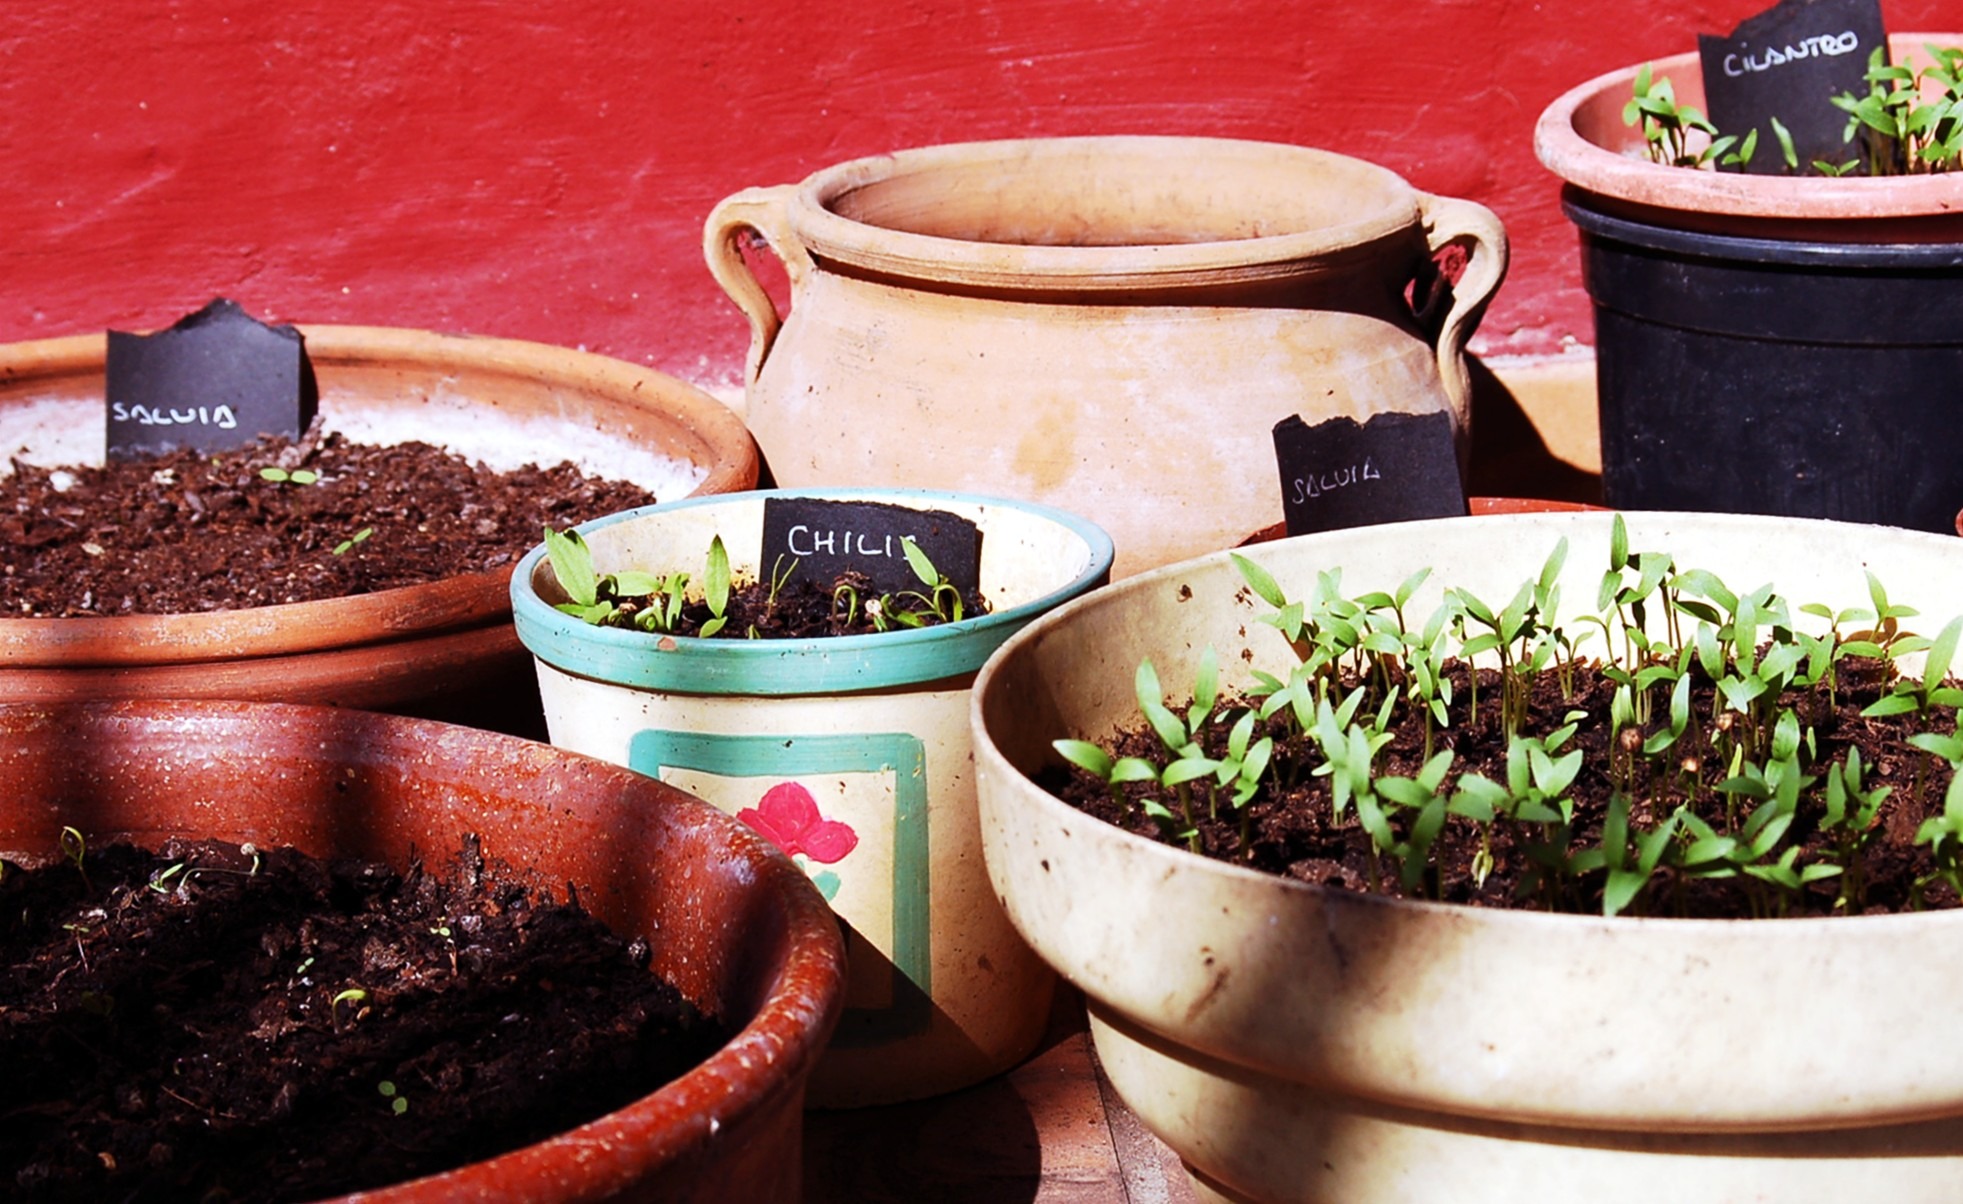
nature, plant, orchard, dish, meal, food, green, produce, garden, meat, lunch, cuisine, potted plant, sprout, plants, asian food, cilantro, sow, sage, flowerpot, planting, aromatic, pots, planters, crock, chilis, chinese food, aromatic plants, first leaves, first outbreaks, outbreaks of leaf